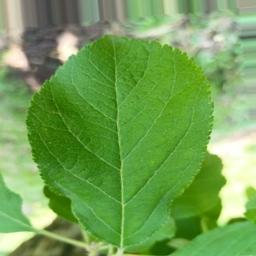
Label: Healthy